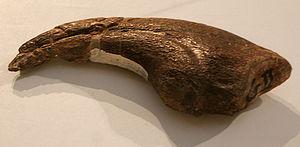
Gigantoraptor est un genre éteint de dinosaures oviraptorosaures de la famille des caenagnathidés. Gigantoraptor est le plus grand des oviraptorosaures connus. Il a vécu en Chine, à la fin du Crétacé supérieur.